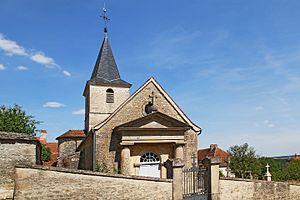
Église de la Nativité-de-la-Sainte-Vierge dans l'enclos paroissial de Meulson
Meulson est une commune française située dans le département de la Côte-d'Or en région Bourgogne-Franche-Comté.